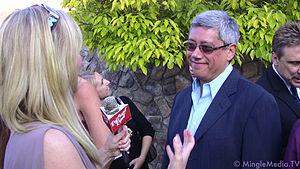
Dean Devlin est un acteur-producteur-scénariste américain né le 27 août 1962 à New York aux États-Unis. Il commença sa carrière d'acteur dans plusieurs séries télévisées comme Les Jours heureux ou Capitaine Furillo avant de commencer à tourner pour le cinéma. Il se tourne ensuite vers le rôle de producteur et de scénariste de films, en particulier pour Roland Emmerich.